Vicenzo Caccianemici

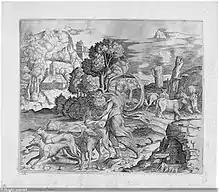
Engraving of Diana the Huntress by Caccianemici.

Vicenzo Caccianemici (active 1530) was an Italian painter of the Renaissance period. He was born in Bologna, and trained under Parmigianino. Vasari mentions a picture by this artist in the chapel of the family of Elefantuzzi in San Petronio at Bologna, representing "The Decollation of St. John" and another picture of the same subject, differently treated, in the Cappella Macchiavelli in San Stefano. There are a few etchings including "Diana returning from the Chase" and a "Landscape, with a Nymph and Dogs", "The Death of Abel", The "Adoration of the Shepherds" probably after a design by Parmigianino, and finally a "St. Jerome in a Grotto".